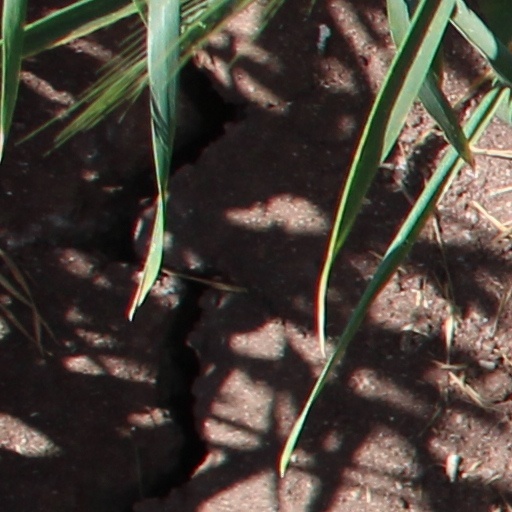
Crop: wheat